Charles Beyer

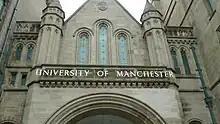
University of Manchester formerly, The Owens College (1871–1904)

The new college building opened in 1873. The move to Oxford Road also allowed the Manchester Royal School of Medicine and Surgery to move to the site in 1874; amalgamating this with Owens College raised its profile in its quest to become an independent university. However, the college encountered a financial crisis in 1876. Many benefactors had died and income had fallen dramatically. When Beyer died in 1876, his will (written in 1872) bequeathed £114,000 (equivalent to £10 million in 2013) to the college and secured its future. Beyer had been the largest single donor when alive and the largest single benefactor in the history of the University of Manchester. The funds were eventually appropriated to build the Beyer Building in 1888, and fund professorships in Engineering and Mathematics. The college was now destined to become the Victoria University of Manchester, a university with a strong German heritage, connections with Heidelberg and following its methods of teaching through experiment. It would become one of the world's leading science research Universities.